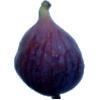
Label: fig